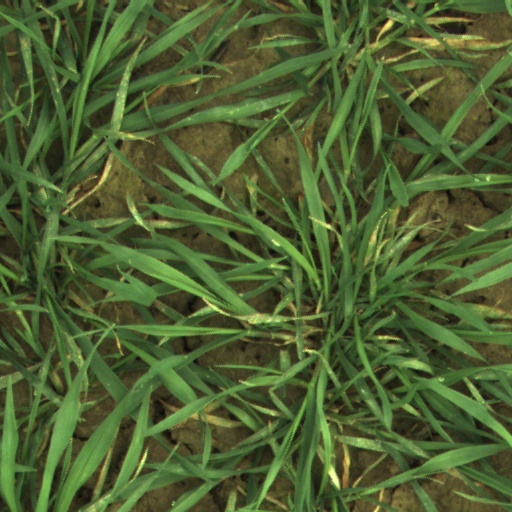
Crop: wheat